The Proclamation of Dušan's Law Codex

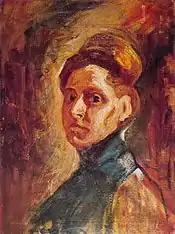
The painter and art critic Nadežda Petrović described the painting as Jovanović's greatest work

In the late 1890s, Serbia was invited to participate at the 1900 "Exposition Universelle" (world's fair) in Paris. In 1897, the Royal Serbian Government created a special committee to select which Serbs would go to France as representatives of their country; the committee was chaired by the politician Svetozar Gvozdić. It was decided that Serbia's contribution to the fair would predominantly consist of art, most of which was to be displayed at the Serbian Pavilion, a building in the Serbo-Byzantine style designed by the architect Milan Kapetanović. Other Serbian works were to be displayed at the "Grand Palais". The rules of the fair's art exhibit held that each canvas had to measure and contain over seventy figures in various, often complex, positions.